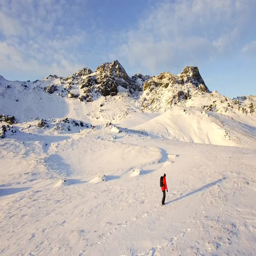
aerial view of a man hiking in snow covered mountains during winter , afternoon sun lighting the wilderness in the background